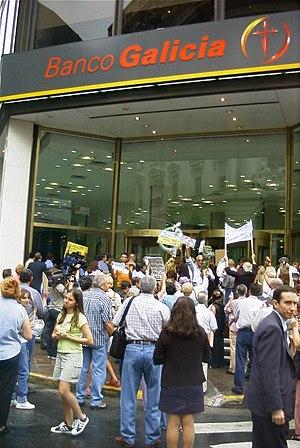
Corralito est le nom officieux donné aux mesures économiques prises en Argentine le 1ᵉʳ décembre 2001, lors de la crise économique, par le ministre de l'économie Domingo Cavallo dans le but de mettre fin à une course à la liquidité et à la fuite des capitaux. Prévu à l'origine pour une durée de 90 jours, il fut maintenu par Eduardo Duhalde, investi président en janvier 2002, jusqu'au 1ᵉʳ décembre 2002. Le mot espagnol corralito est le diminutif de corral, qui sert à restreindre le mouvement des animaux et est utilisé en Argentine pour se référer à l'enclos pliant réservé aux jeux du bébé.
La crise argentine est une grande crise économique, politique et sociale survenue en Argentine entre 1998 et 2002, et dont certaines conséquences se prolongent jusque dans les années 2010.